Carrollton High School (Carrollton, Georgia)

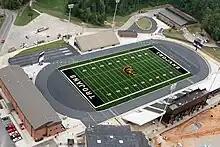
Grisham Stadium under renovation in 2008

In 2016, Carrollton High School underwent major renovations to replace many existing halls that had stood since the construction of the 1963 school. The new high school, a state-of-the-art facility taking design elements from the old Reid building, was constructed in three phases, and was finalized in 2019.